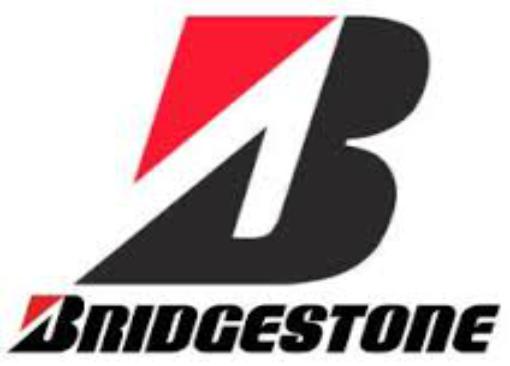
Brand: Bridgestone
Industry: Transportation